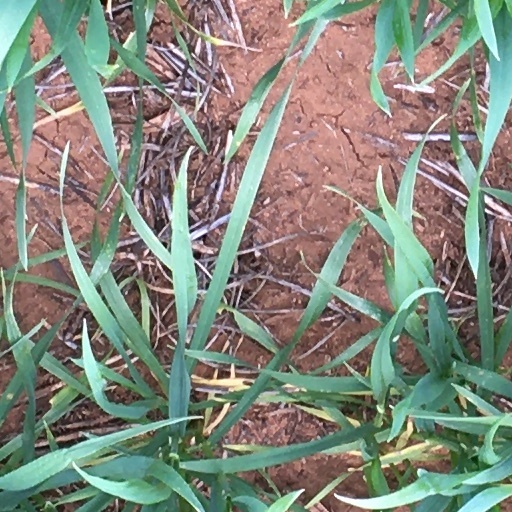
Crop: wheat